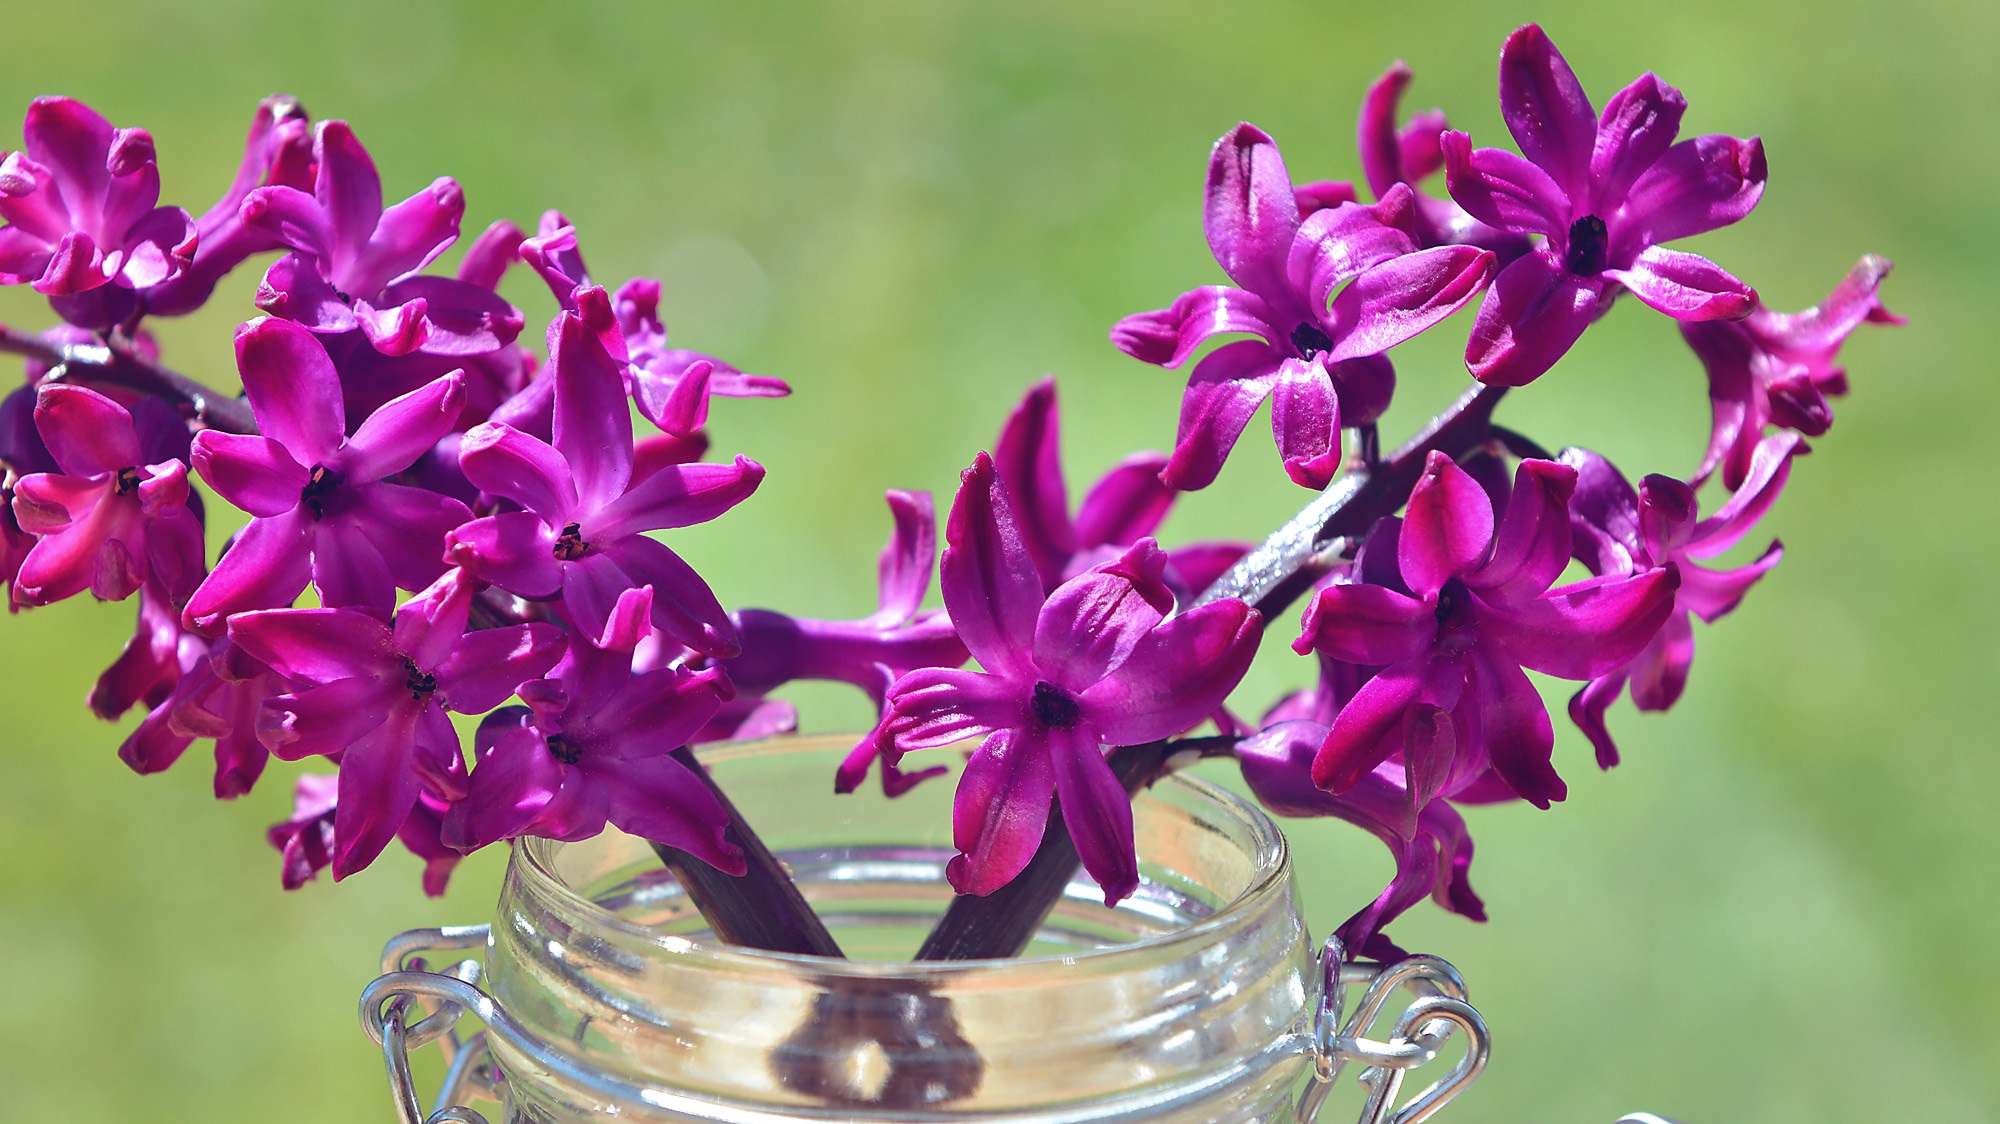
plant, flower, petal, glass, vase, botany, flora, orchid, flowers, shrub, violet, hyacinth, flowering plant, decorative glass, dendrobium, land plant, moth orchid